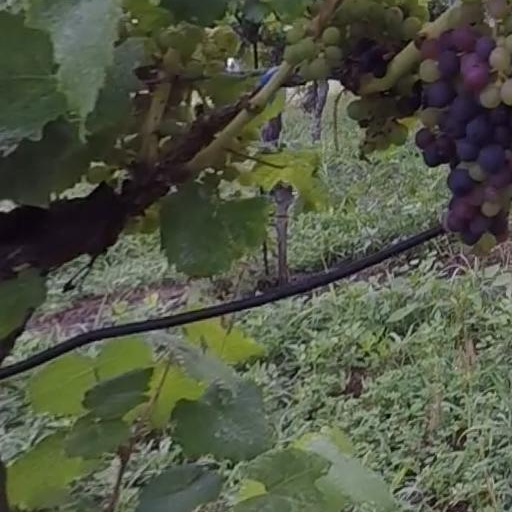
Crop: grape